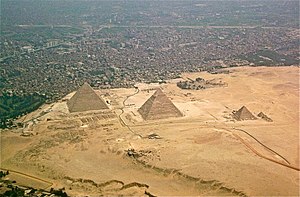
Pyramidekomplekset med sfinksen ved Giza
Giza pyramidekomplekset set fra oven og siden.
Pyramidekomplekset med sfinksen ved Giza omfatter i alt ni pyramider, hvoraf de tre største er opkaldt efter faraoerne Kheops, Khefren og Mykerinos. Dette er de græske navne. De ægyptiske navne er Khufu, Khafra og Menkaura. De seks øvrige pyramider er unavngivne. Tre ligger langs Kheops-pyramidens østside og tre langs med Mykerinos-pyramidens sydside.